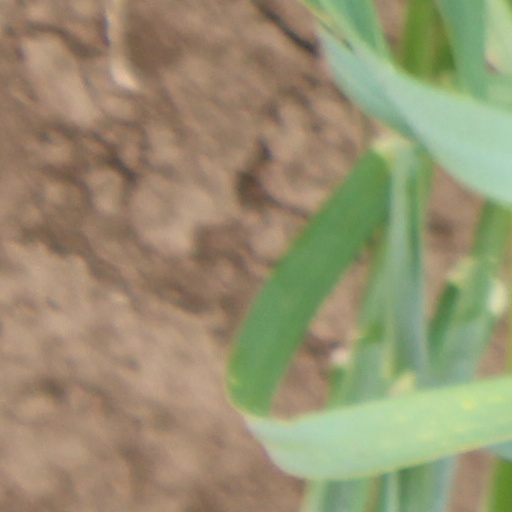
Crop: wheat